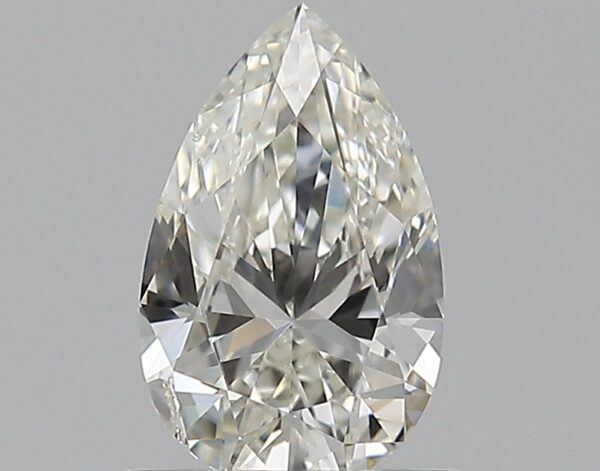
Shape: pear
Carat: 0.7
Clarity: SI2
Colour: J
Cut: EX
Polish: EX
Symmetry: VG
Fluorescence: N
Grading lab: GIA
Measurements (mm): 7.75 x 4.84 x 2.98